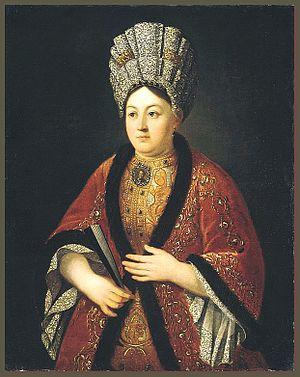
Grigori Dmitrievitch Stroganov, né en 1656, décédé le 21 novembre 1715. Propriétaire, financier et homme politique russe, il est l'un des représentants d'une vieille famille de la noblesse russe, les Stroganov.
Baron Alexandre Grigorievitch Stroganov, né le 2 octobre 1698 à Gordievka, décédé le 17 novembre 1754 à Kouzminki. Chambellan, conseiller privé, lieutenant-général, grand propriétaire terrien et philanthrope.